Bombai Ka Babu

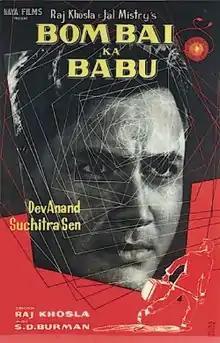

Bombai Ka Babu is a 1960 Hindi film directed by Raj Khosla and written by Rajinder Singh Bedi. The film stars Dev Anand and Suchitra Sen in a rare appearance in Hindi cinema.